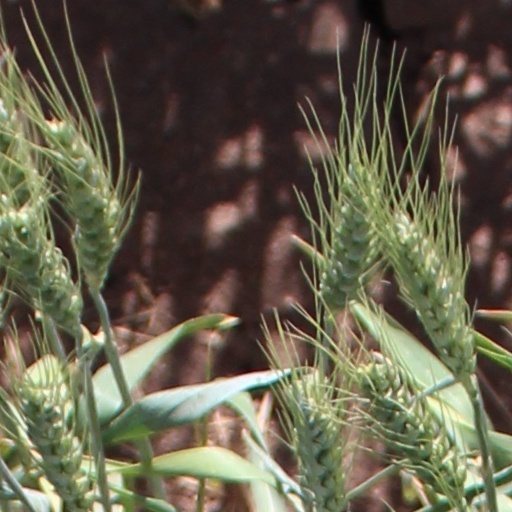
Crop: wheat